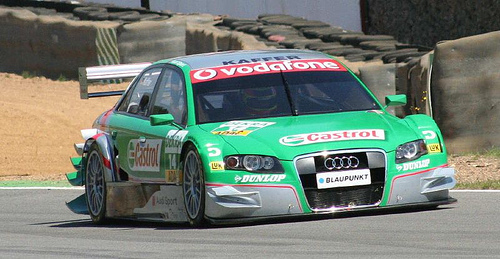
Label: not_food